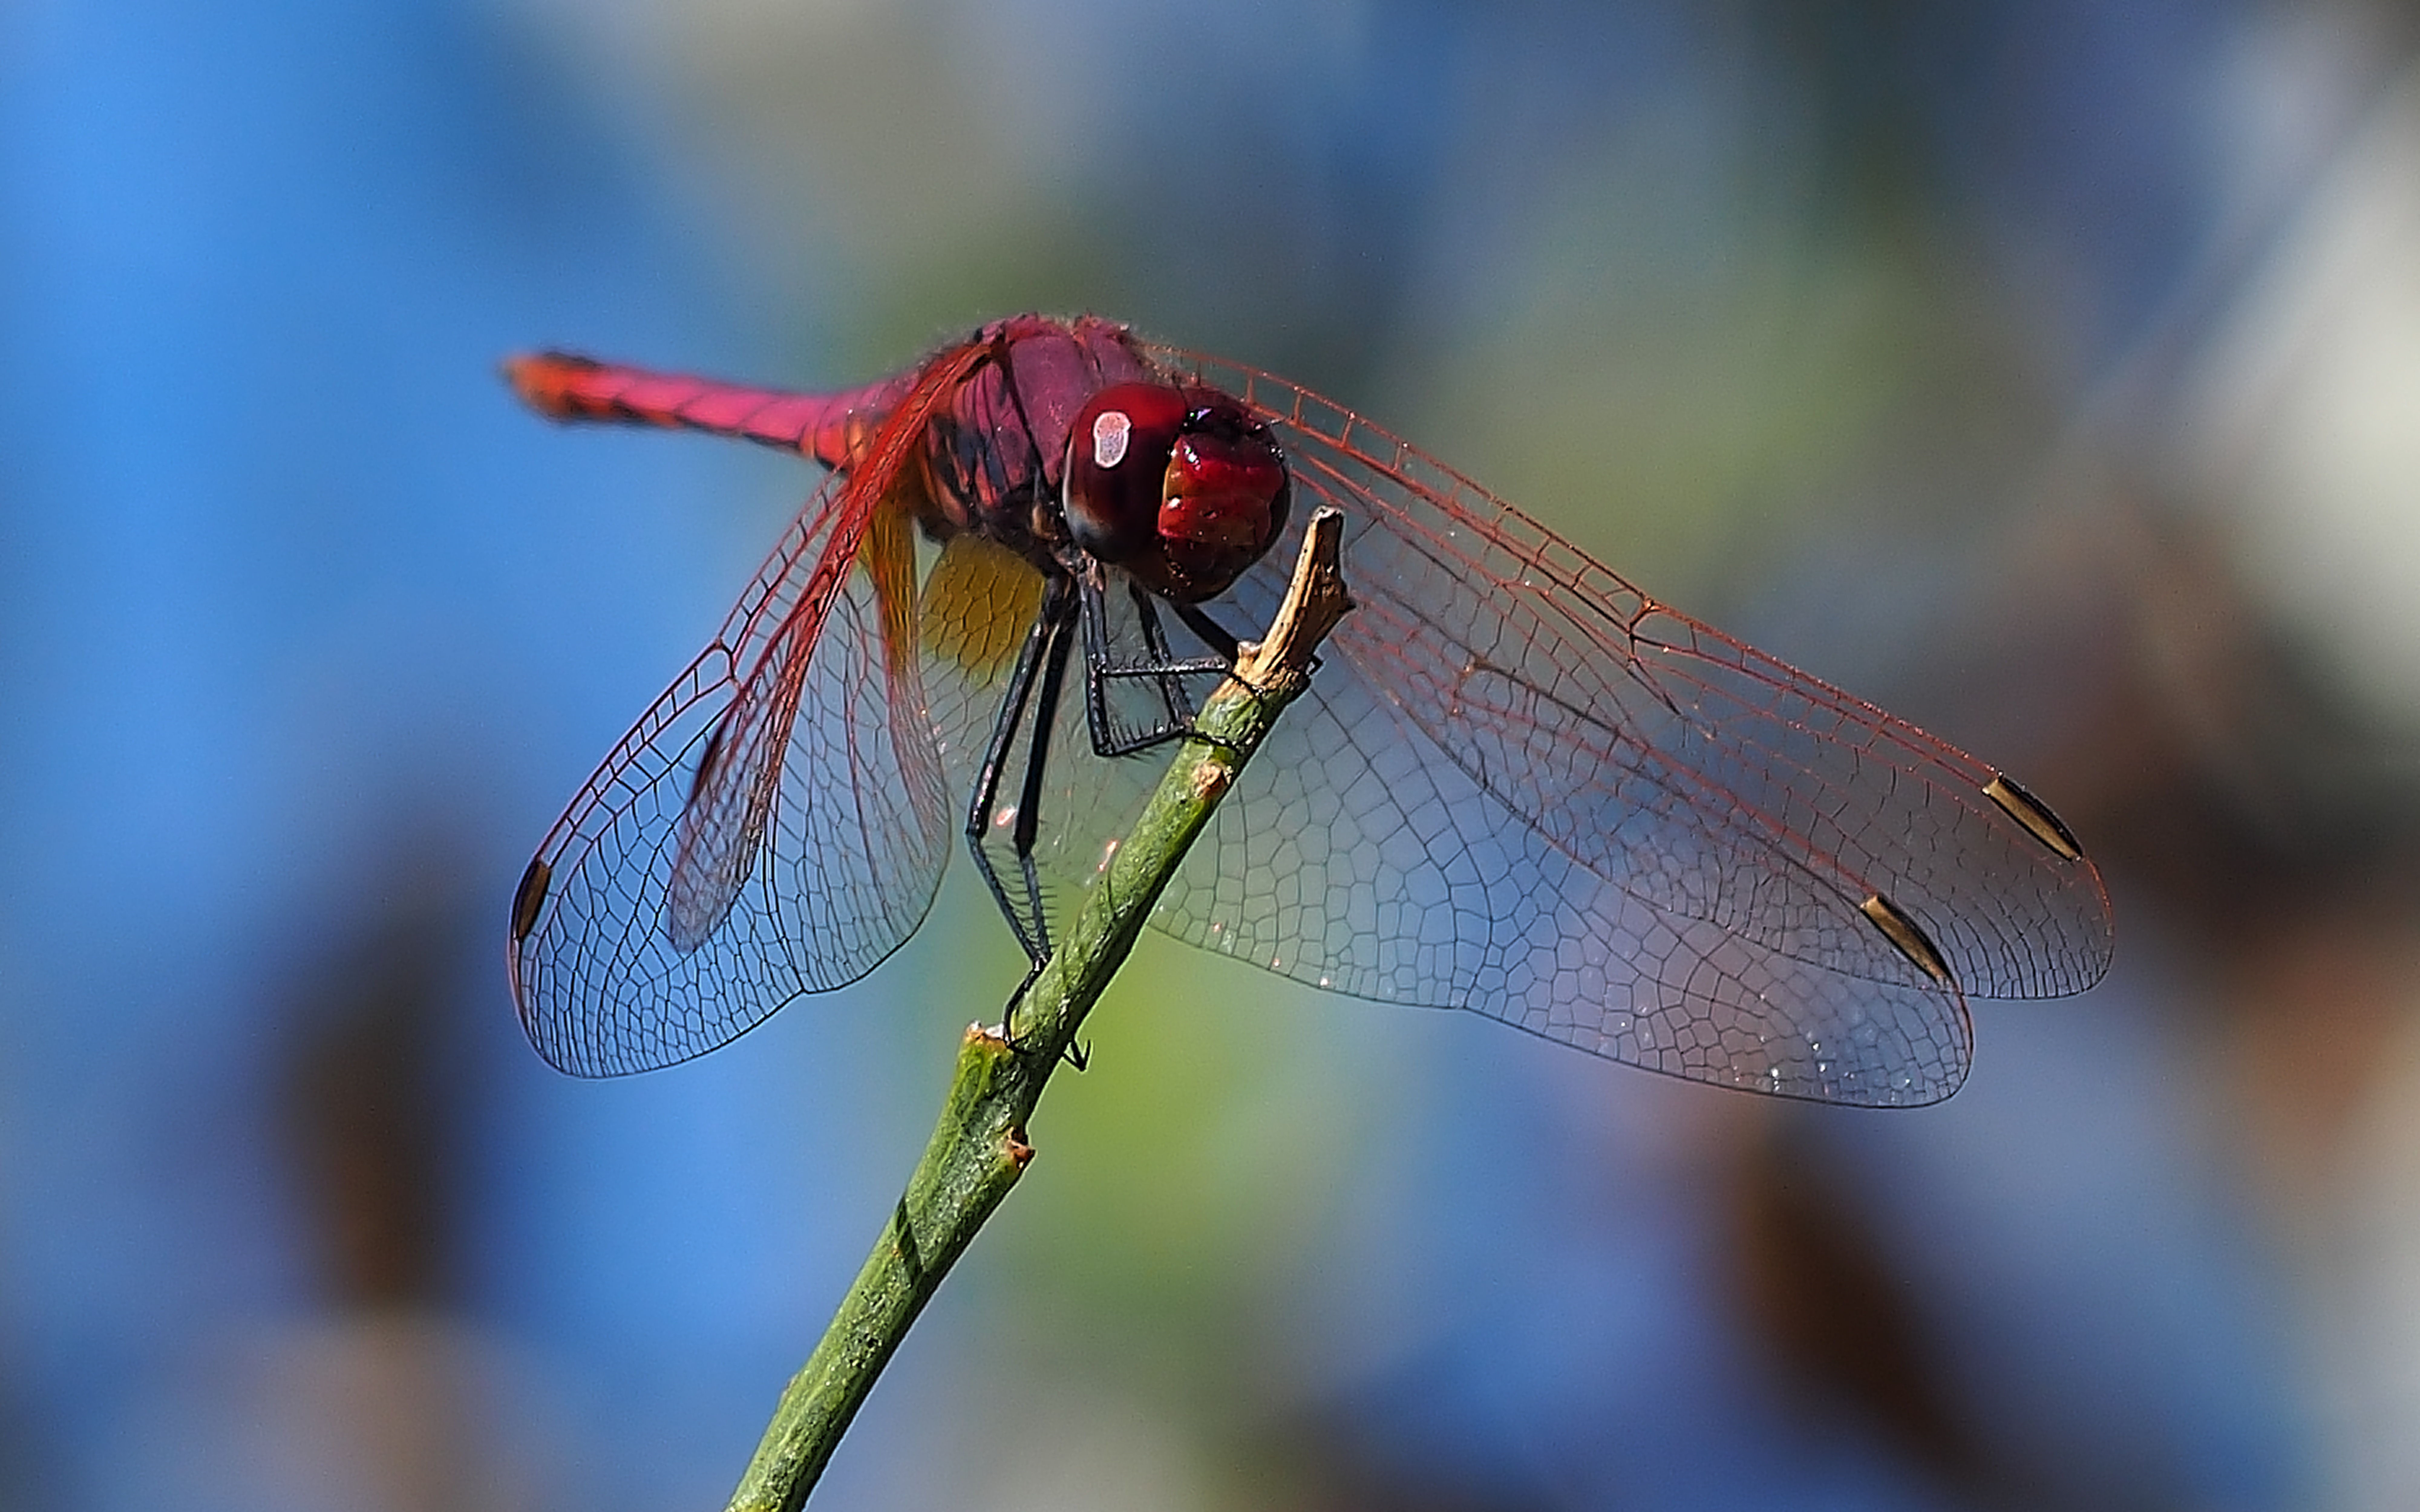
nature, wing, photography, insect, macro, fauna, invertebrate, close up, dragonfly, damselfly, macro photography, arthropod, plant stem, dragonflies and damseflies, net winged insects